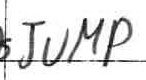
Label: jump